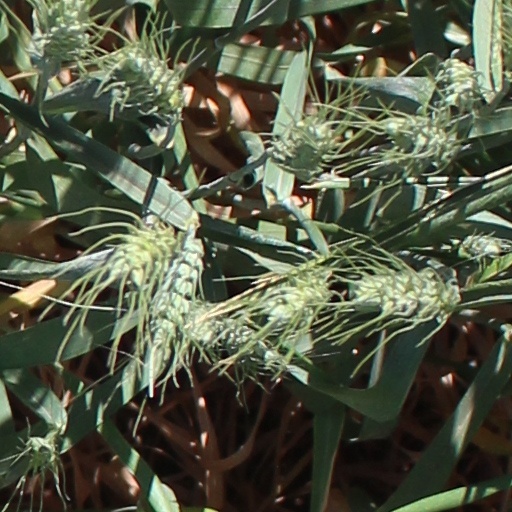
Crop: wheat